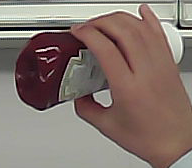
Product: heinz_ketchup